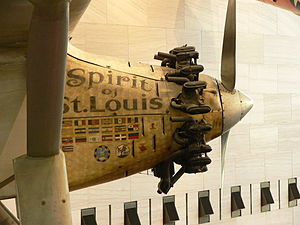
Propelfly
Spirit of St. Louis, der med Charles Lindbergh ved styrepinden som det første fly fløj nonstop over Atlanterhavet i 1927 var et propeldrevet fly.
Et propelfly eller propelflyvemaskine er en flyvemaskine, der bruger en eller flere propeller til at skabe den fornødne fremdrift. Denne trækkes rundt ved store omdrejningstal enten af en stempelmotor eller af en jetmotor, hvis hovedaksel driver propellen gennem en gearkasse. Fly med sidstnævnte fremdriftssystem kaldes for turboprop-fly.